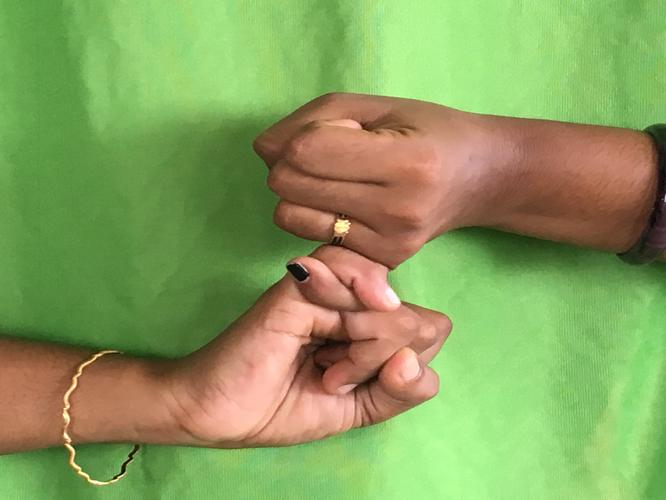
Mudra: Kilaka
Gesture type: double_hand